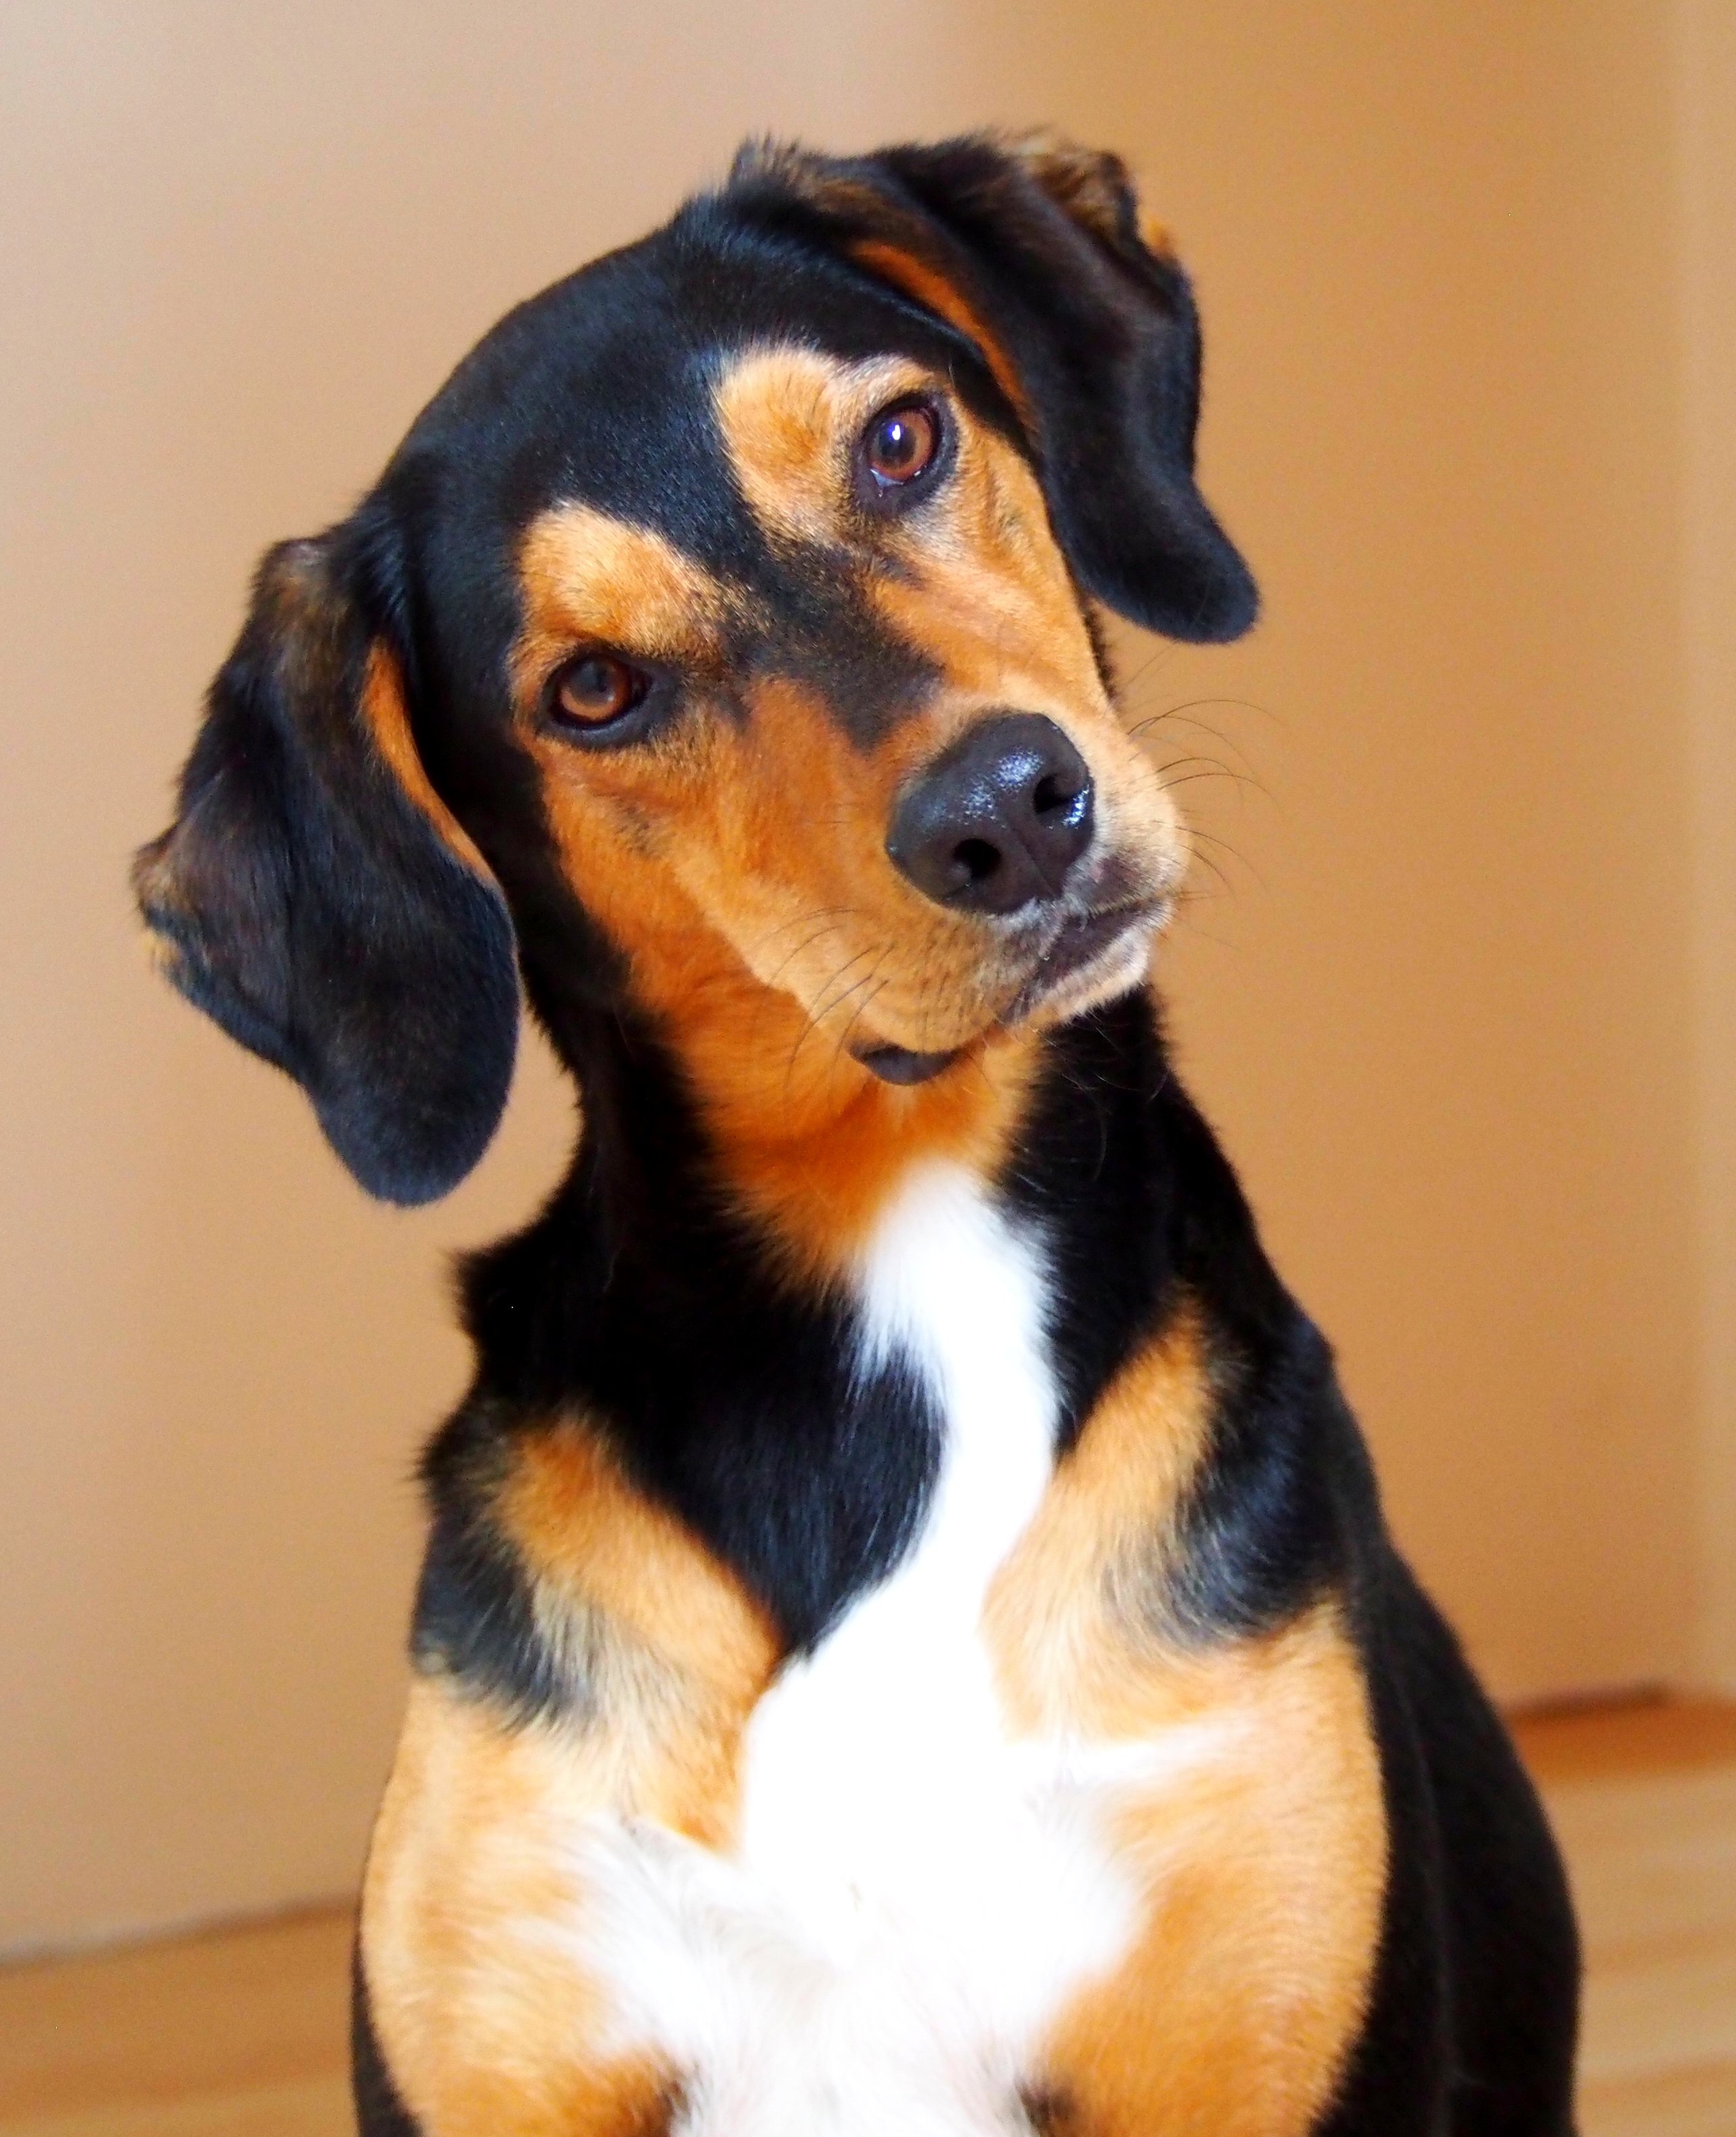
dog, animal, mammal, hound, hybrid, vertebrate, beagle, harrier, attention, dog breed, dachshund, scent hound, dog like mammal, carnivoran, basset art sien normand, estonian hound, finnish hound, pocket beagle, hamiltonst vare, black and tan coonhound